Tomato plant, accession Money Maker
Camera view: bottom (45 deg); turntable rotation: 240 degrees
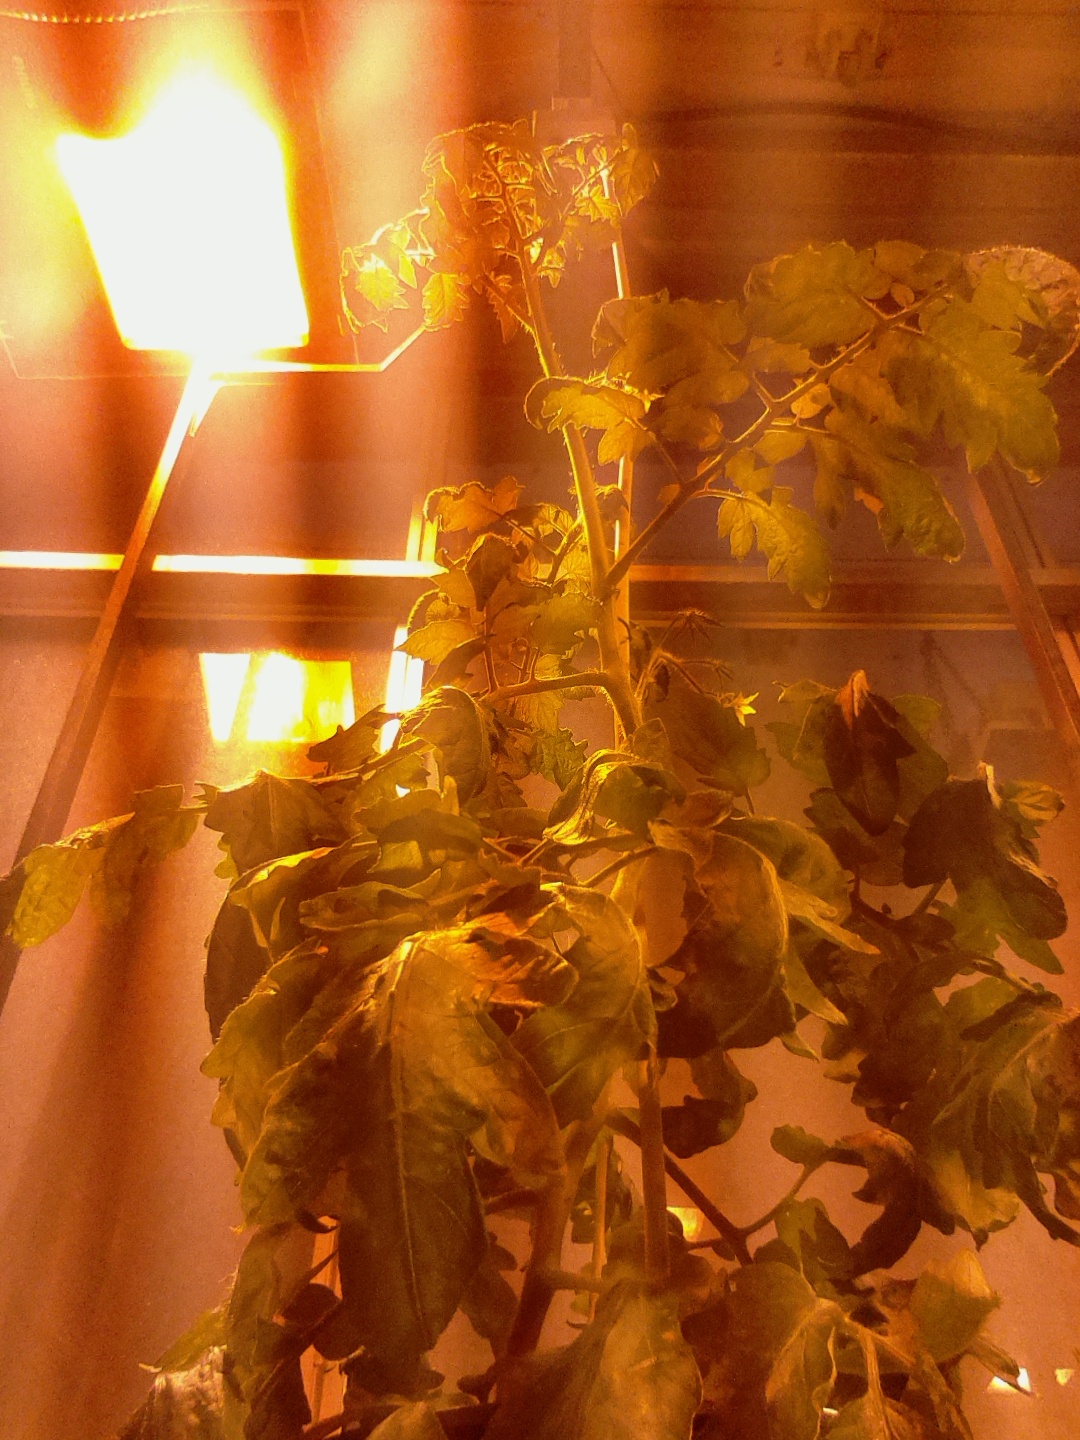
BBCH growth stage 68: Full flowering, 80%-90% of flowers open, more petals falling